Stemme S6

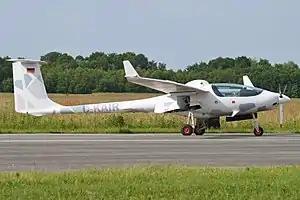

The Stemme S6 is a two-seat touring motorglider manufactured by Stemme AG. Unlike the S10, the S6 has a non-retractable three-bladed propeller (that can feather, like other touring motor gliders), a wider fuselage design, and tricycle landing gear, available both with fixed and retractable configurations. Its engine is a Bombardier-Rotax 914, the same engine used in the Stemme S10-VT.